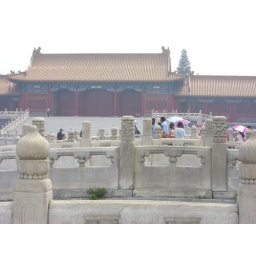
Various views of the Forbidden City. Bridge over the river that flows from the hill behind the city.